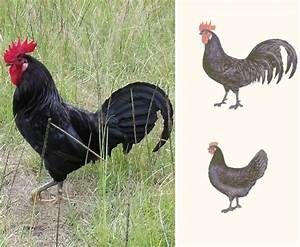
Label: chicken